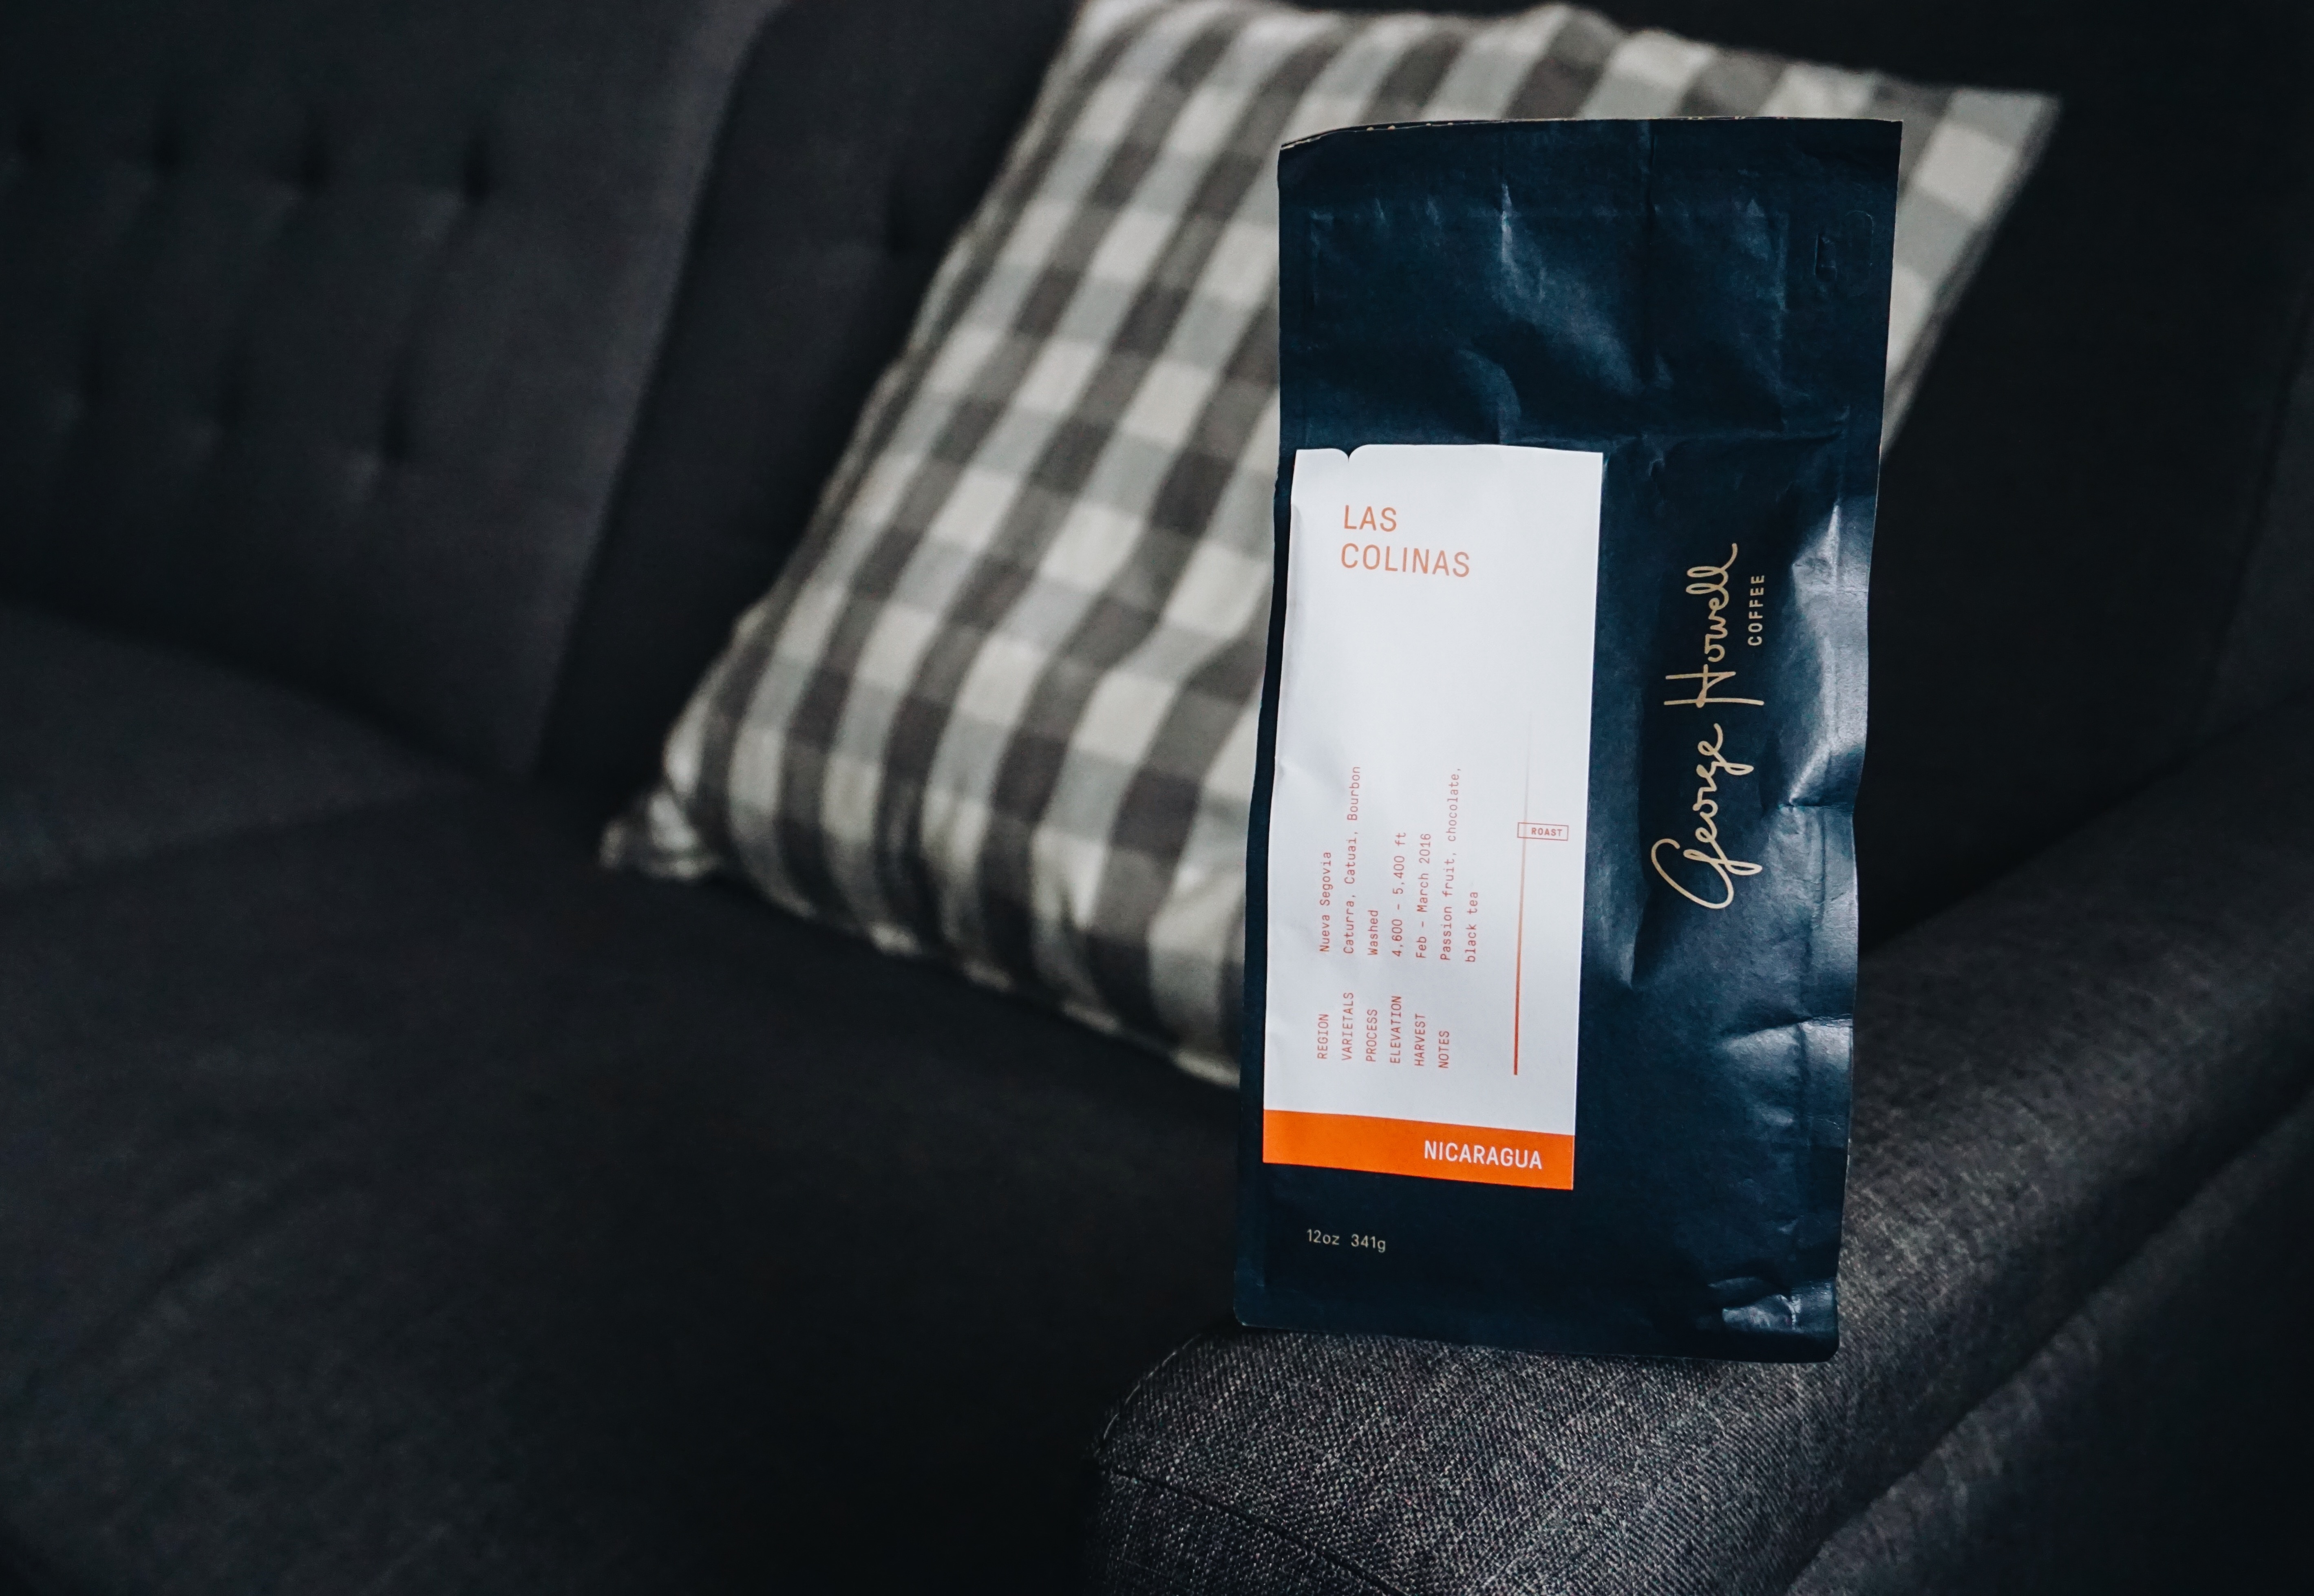
leather, black, furniture, brand, textile